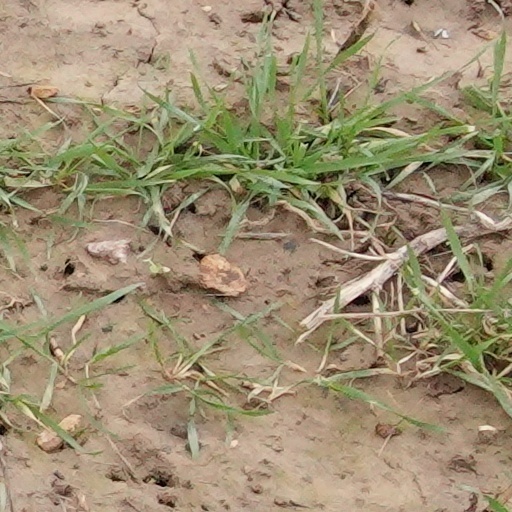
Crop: wheat